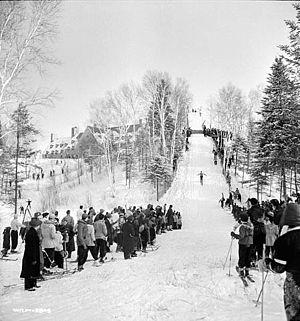
Cet article traite des événements qui se sont produits durant l'année 1943 au Canada.